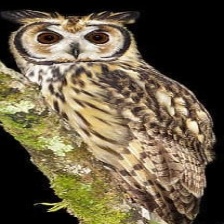
Species: STRIPED OWL
Scientific name: ASIO CLAMATOR
ImageNet parent category: great_grey_owl